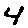
Label: 4